Blackberry Smoke

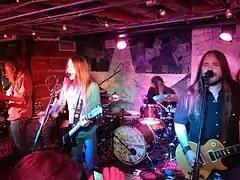
Blackberry Smoke performing in 2012

The band had their first chart success with their third album, "The Whippoorwill", released in August 2012, reaching Top 40 on "Billboard" 200. The album was released under the Southern Ground record label. On August 26, 2012, they performed at a charity benefit called the Boot Ride with the cast of "Sons of Anarchy", partnered with The Boot Campaign at the Happy Ending Bar and Grill in Hollywood, California.